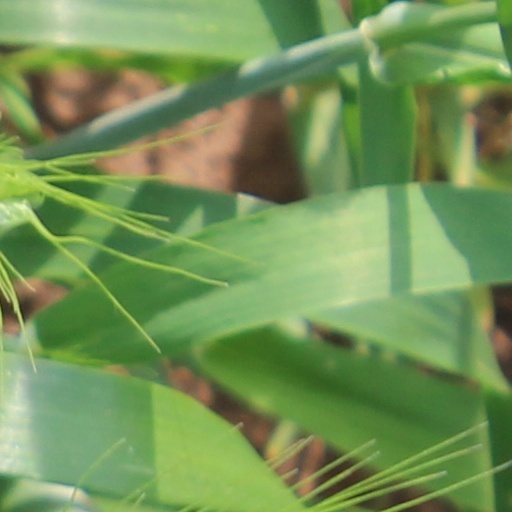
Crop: wheat